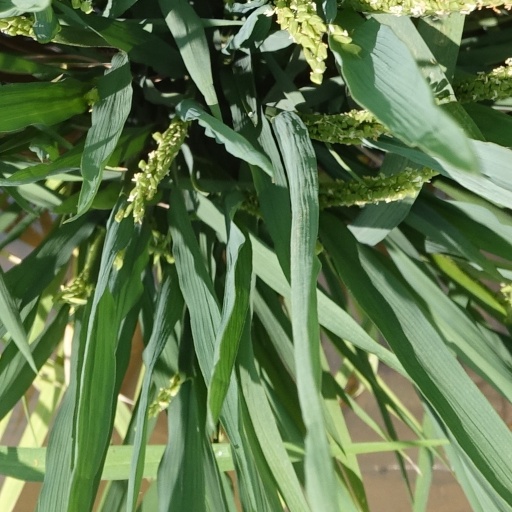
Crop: rice